Nicaraguan Americans

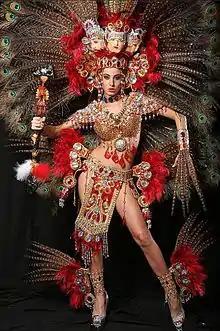
Nastassja Bolívar, winner of Nuestra Belleza Latina 2011 and Miss Nicaragua 2013, and Top 16 finalist at Miss Universe 2013

The Sandinista revolution that started in the mid-1970s and the Contra war that followed brought the first large waves of Nicaraguan refugees into the U.S. As a result of the de-privatization reforms under the Sandinista National Liberation Front (FSLN)'s rule (from 1979 to 1990), the first wave of approximately 120,000 Nicaraguans left Nicaragua and entered the United States.